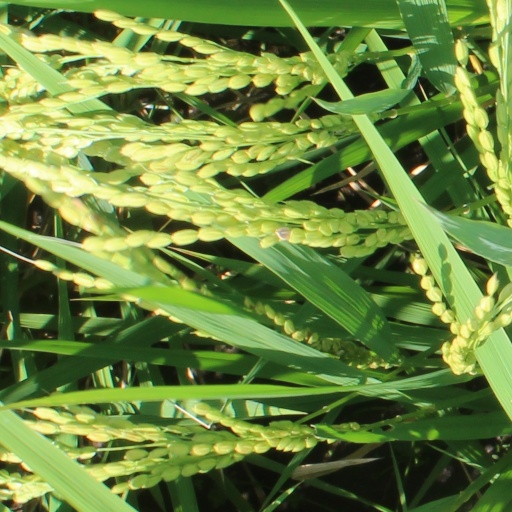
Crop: rice